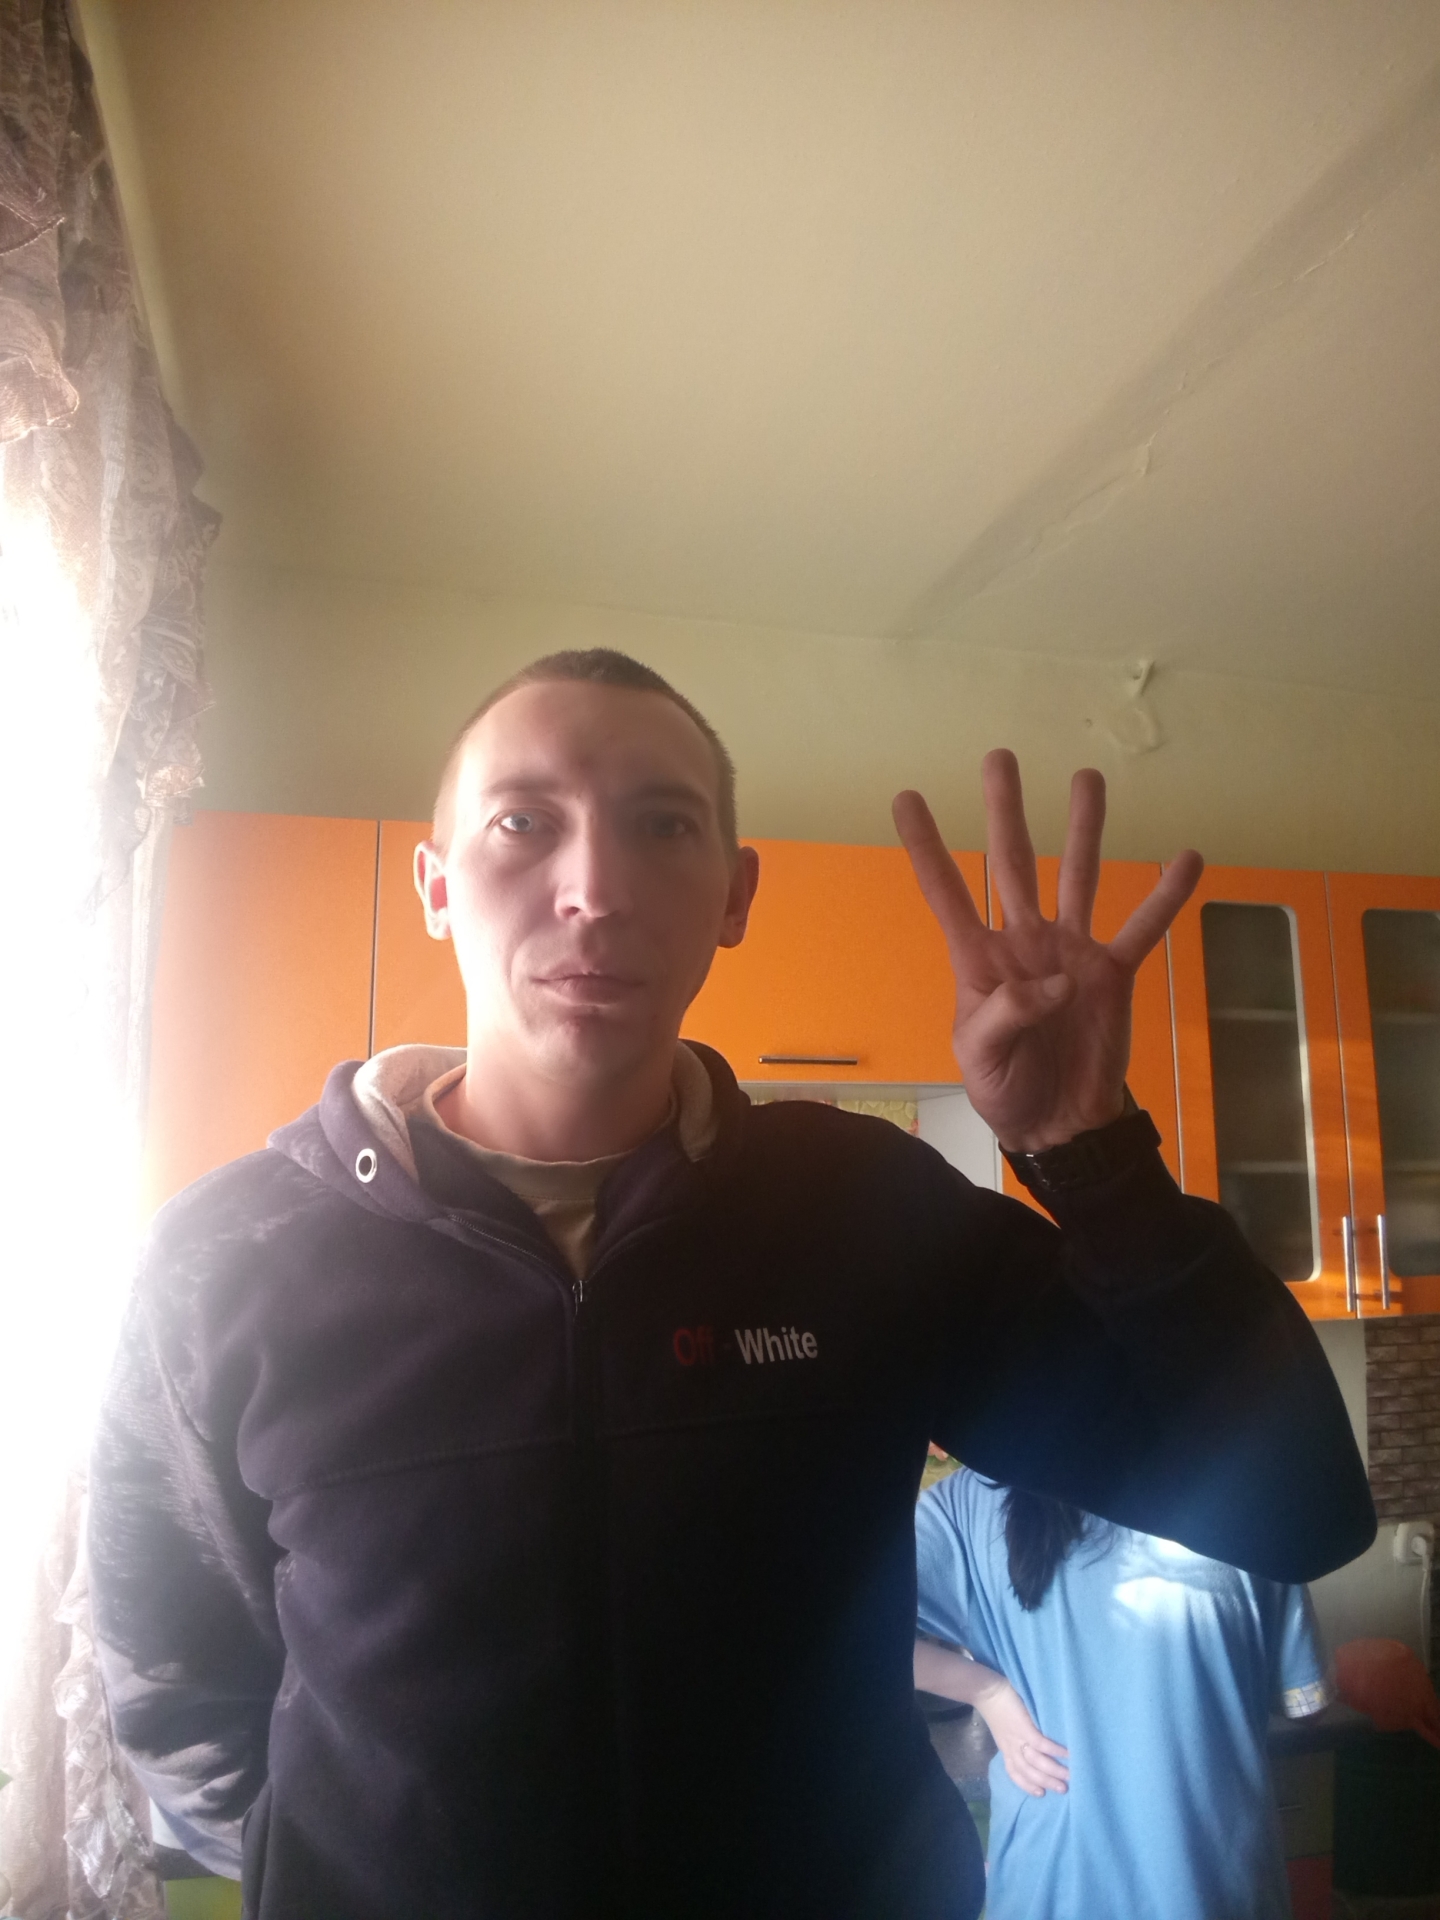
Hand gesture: four